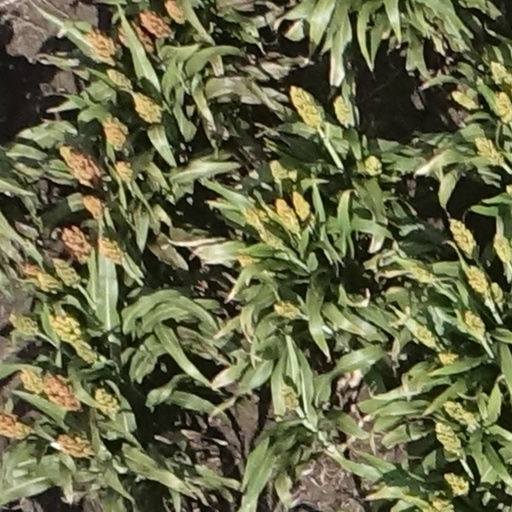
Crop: sorghum